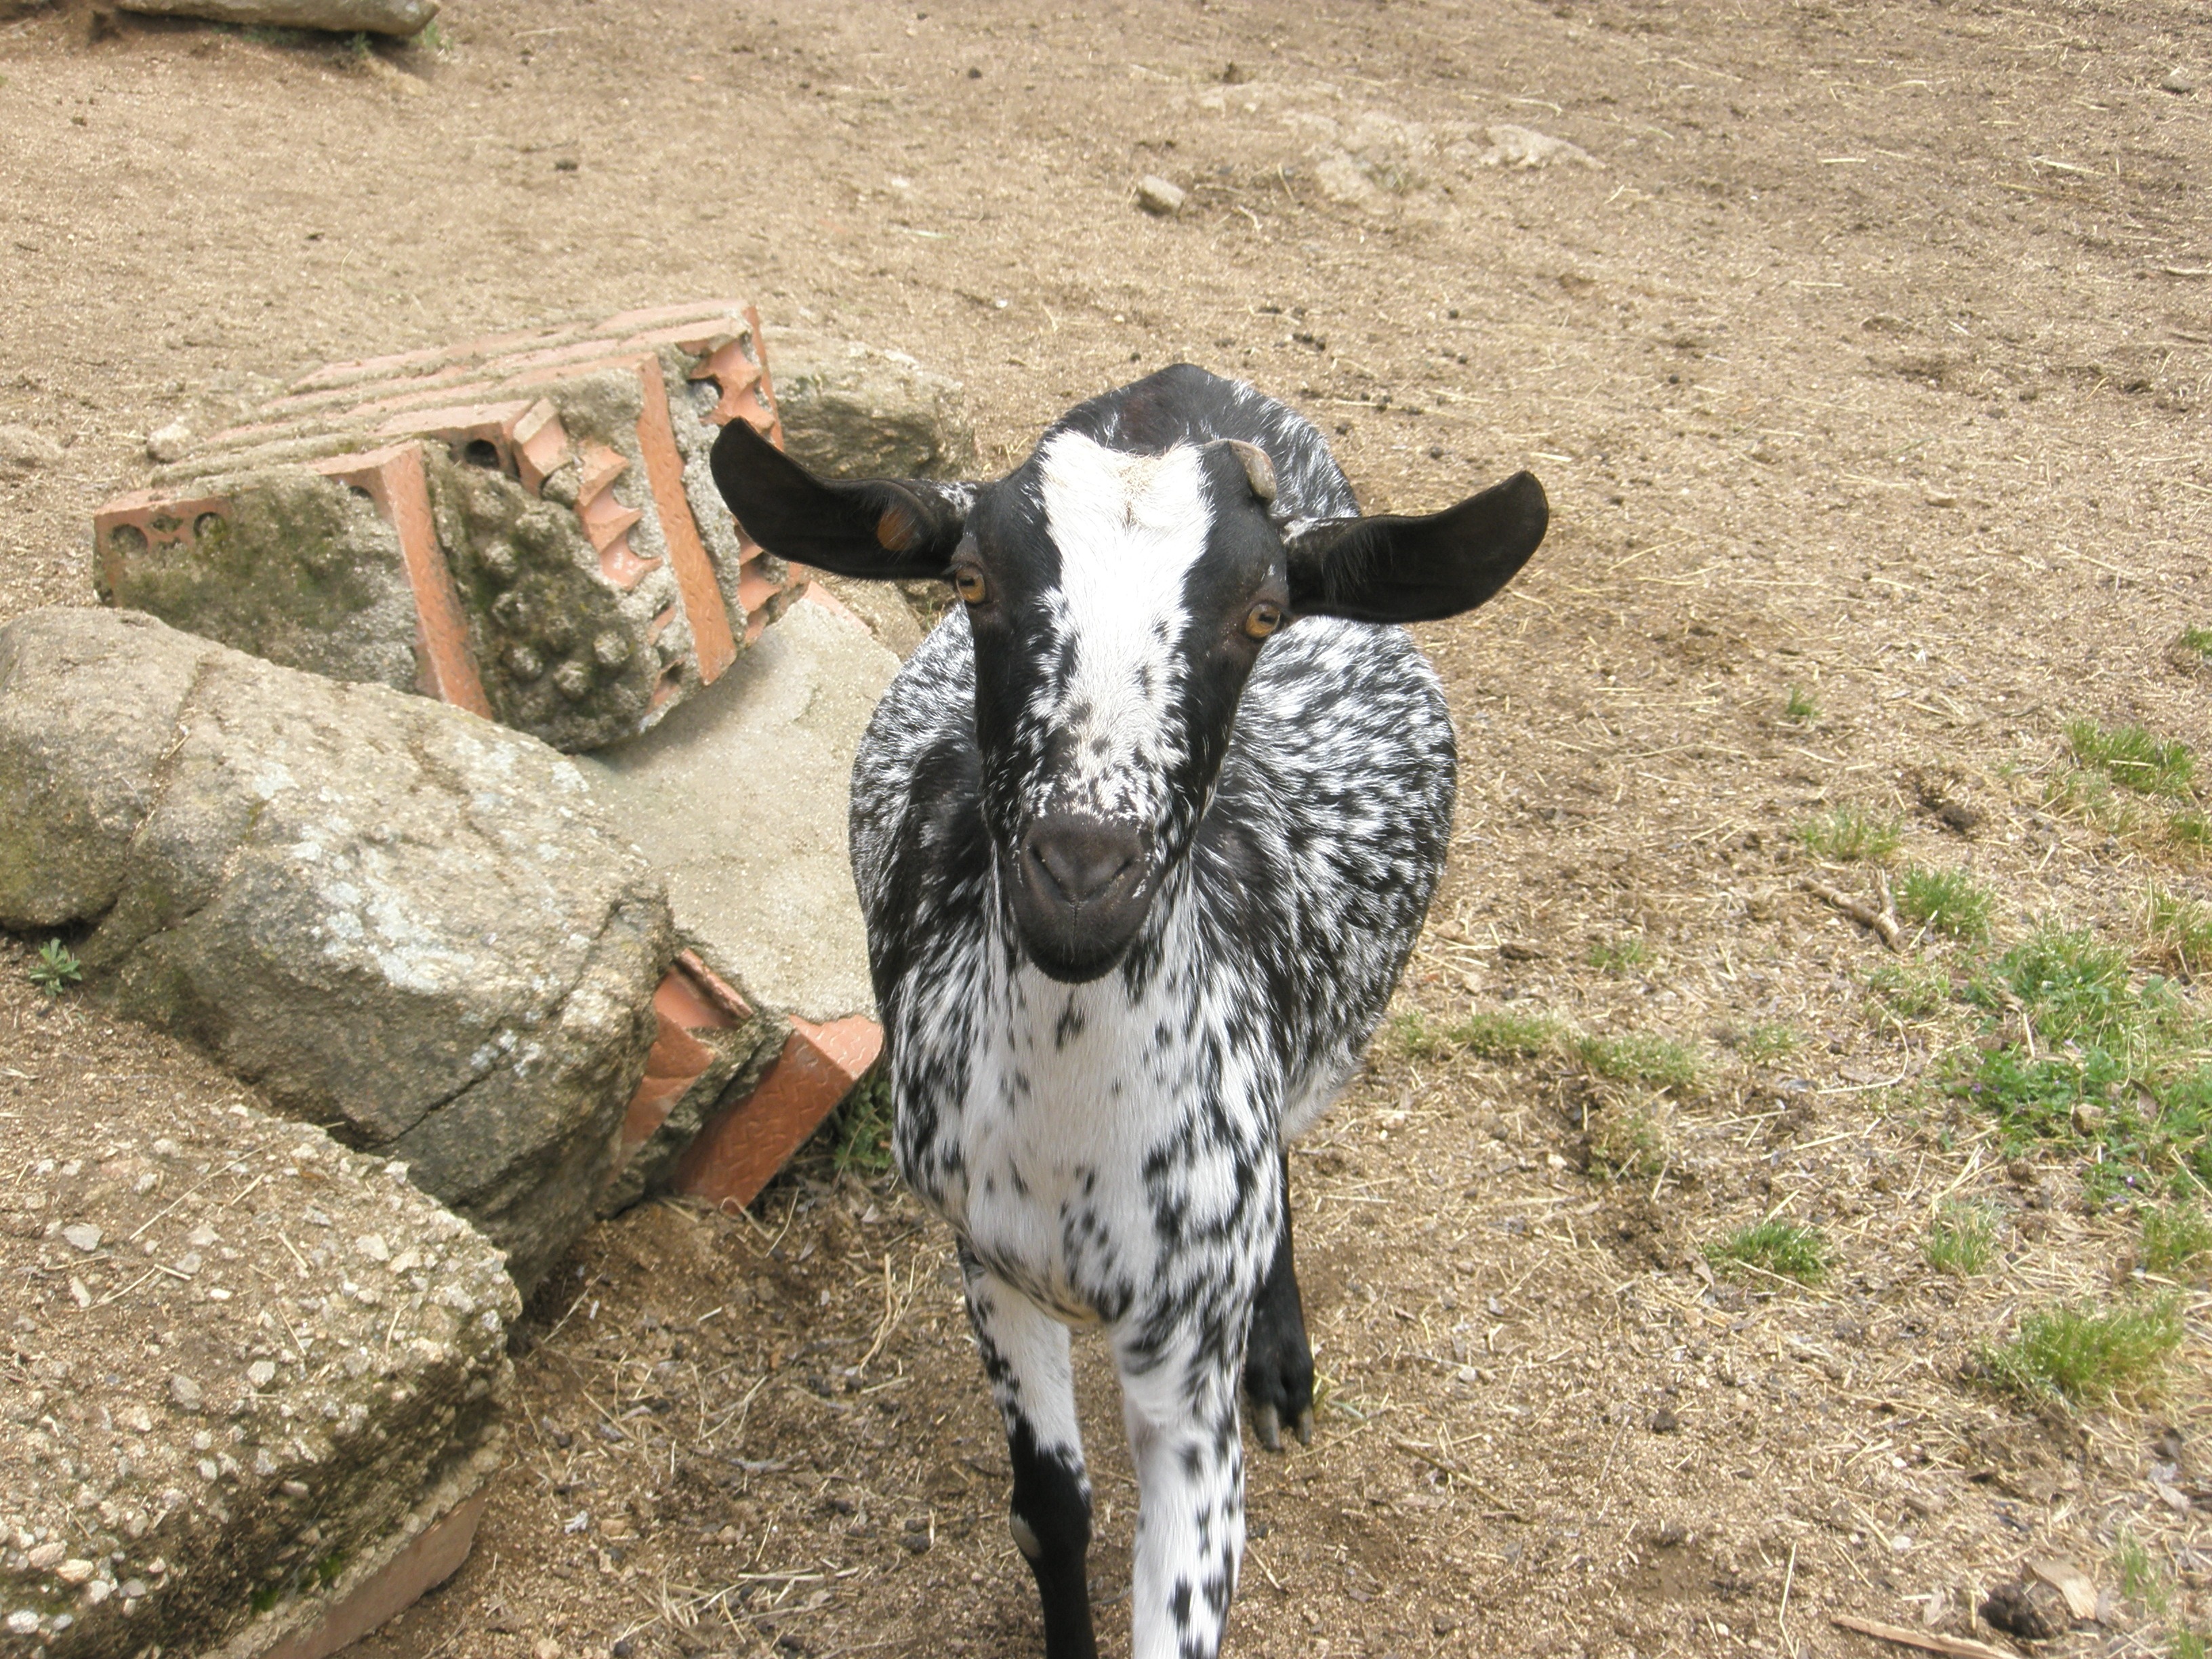
farm, wildlife, goat, horn, mammal, fauna, animals, mammals, cattle like mammal